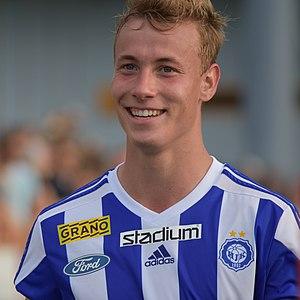
Eetu Vertainen né le 11 mai 1999 à Espoo en Finlande, est un footballeur finlandais. Il joue avec le club du HJK Helsinki.